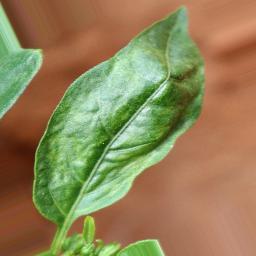
Label: mites_and_trips